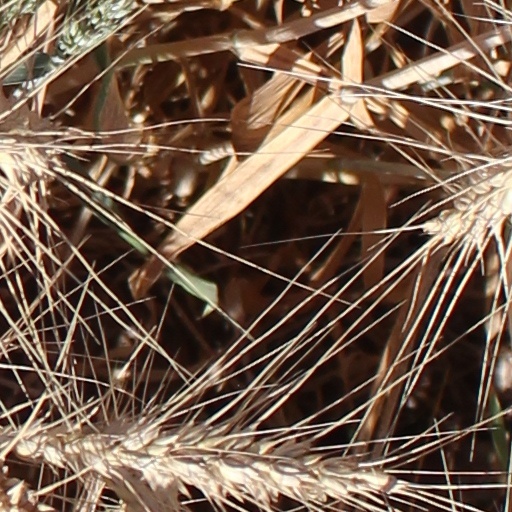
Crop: wheat